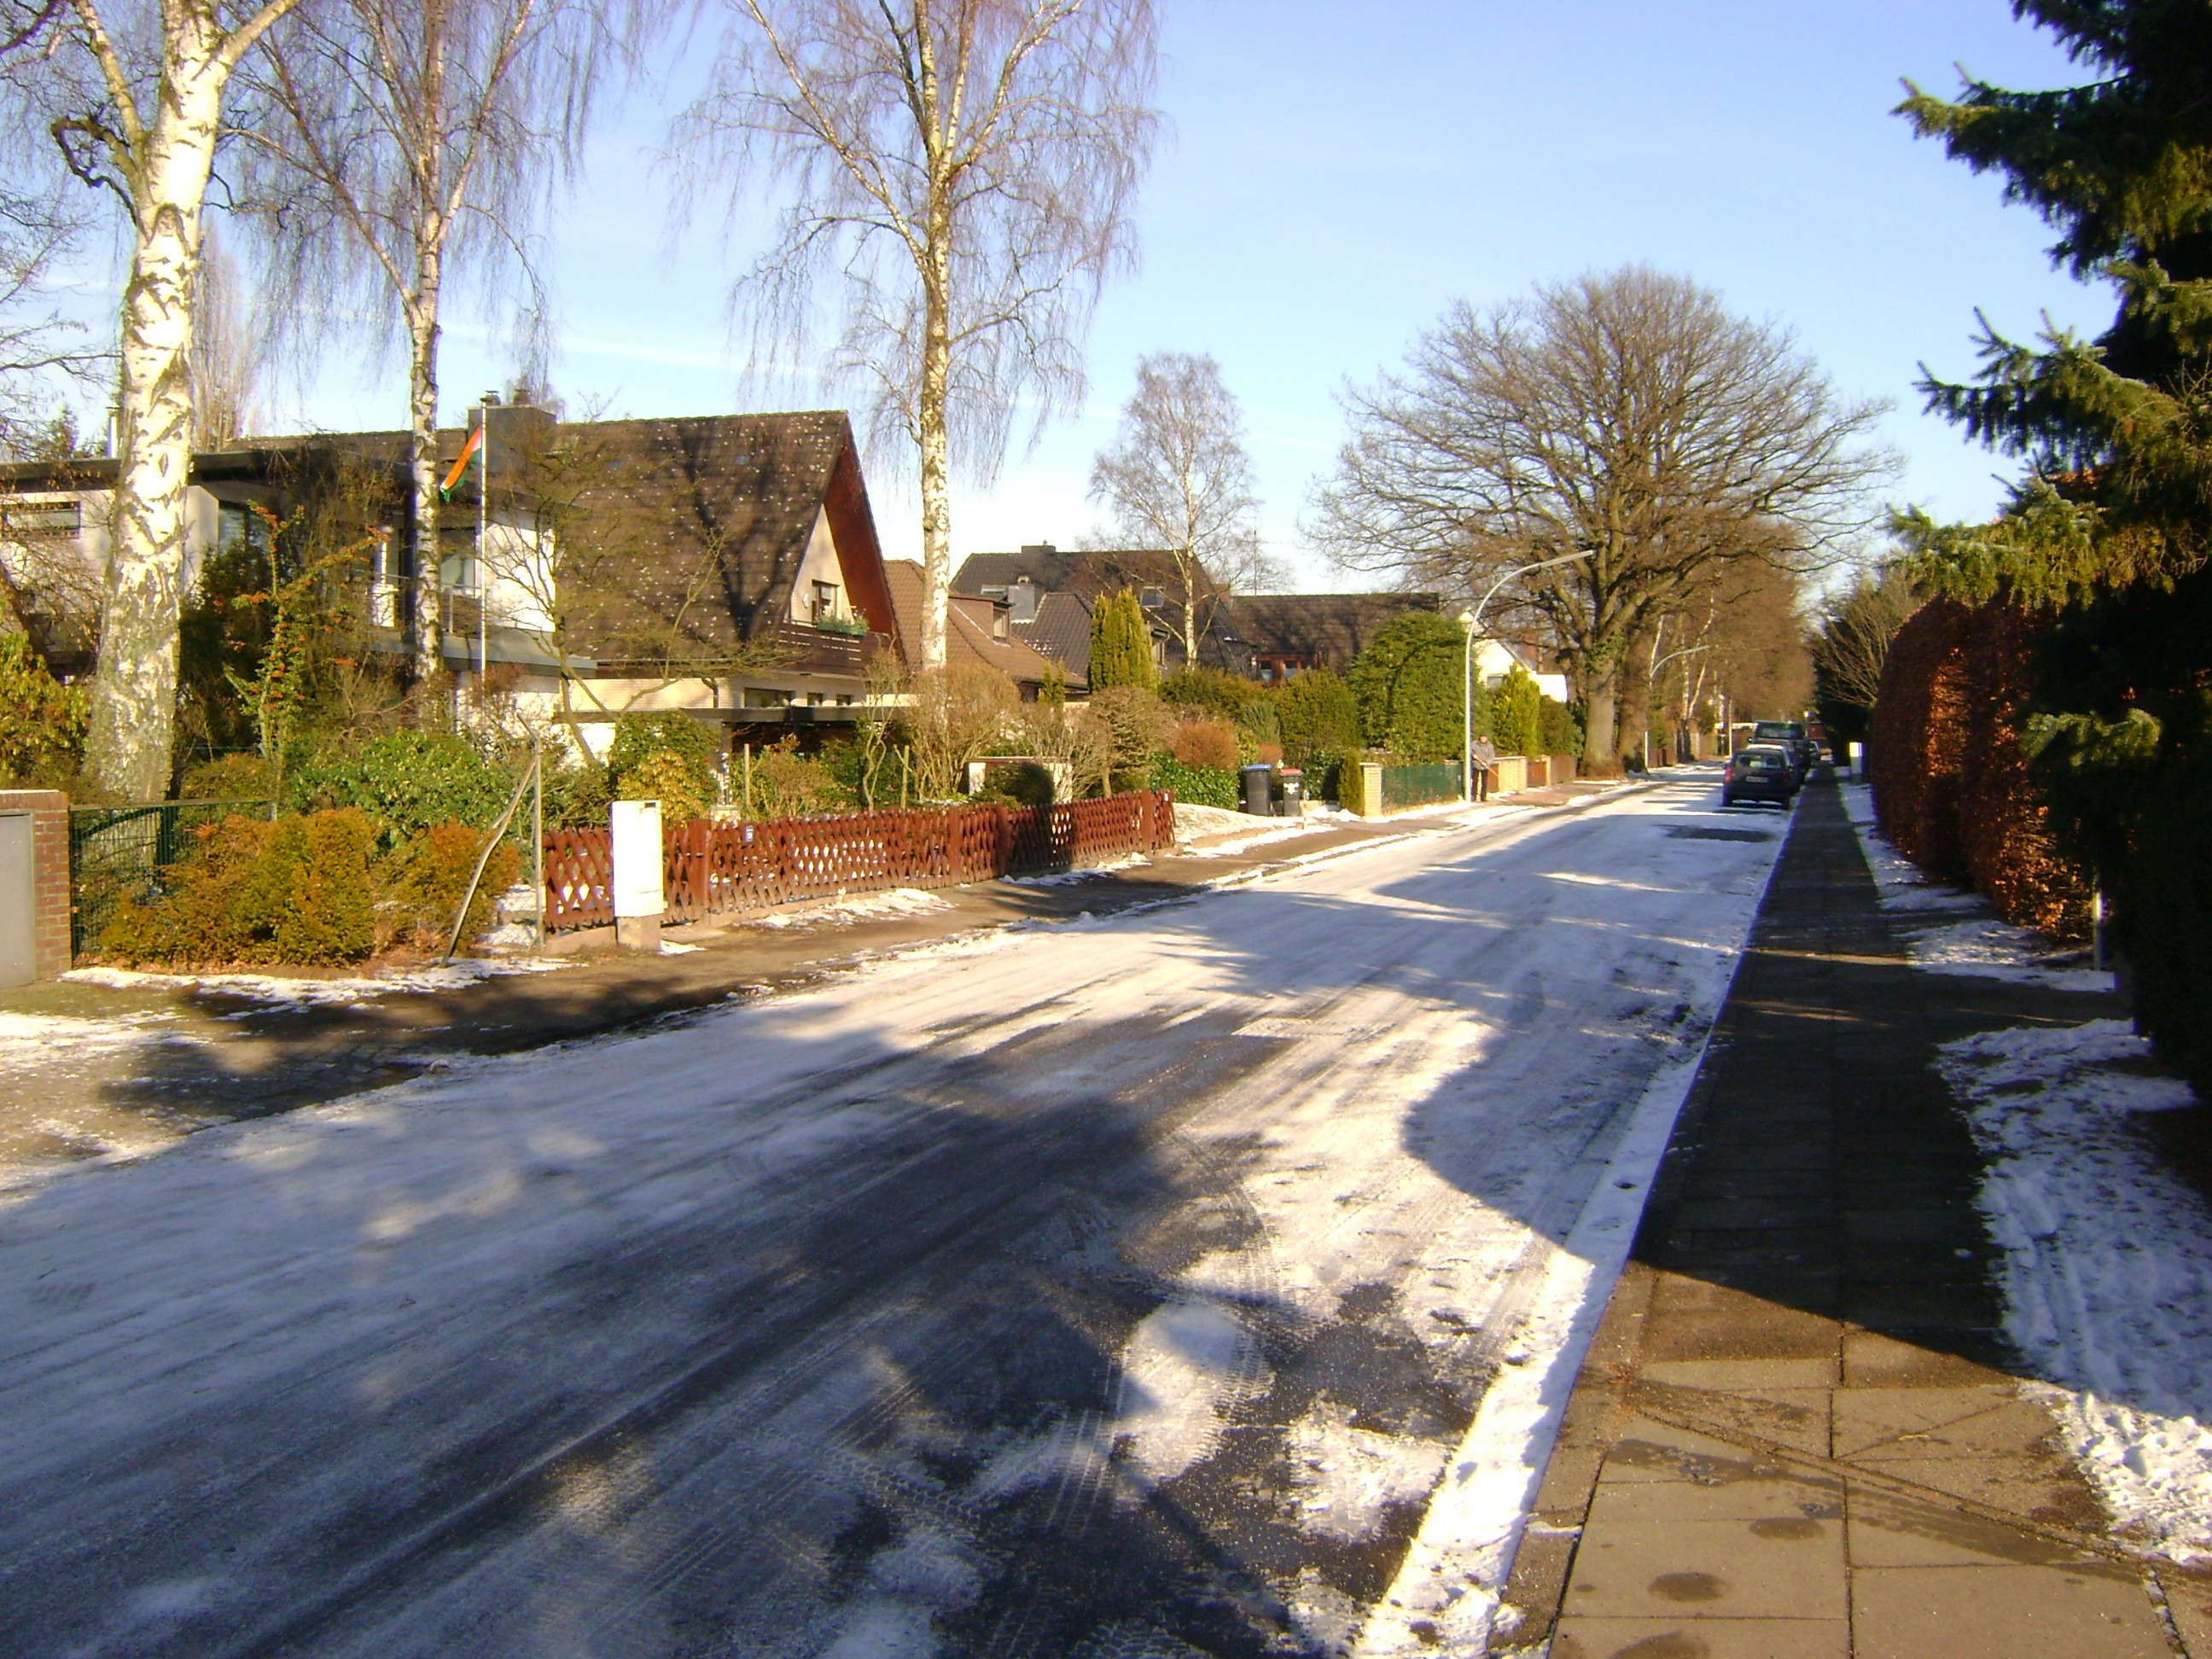
winter, road, street, town, home, walkway, village, suburb, property, waterway, estate, yard, hamburg, driveway, neighbourhood, residential area, spring ancestors